Bagnères-de-Luchon

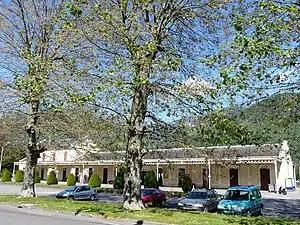
The railway station

The Gare de Luchon railway station is the SNCF terminal station for the Montréjeau to Gourdan-Polignan and Luchon line that also connects to Toulouse via Montréjeau. On weekends (daily in summer), a night train connects Bagneres-de-Luchon directly to Paris. The Montréjeau to Bagnères-de-Luchon train line was suspended in 2014. The connection is now made by bus.